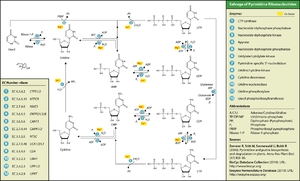
Une voie de sauvetage est une voie métabolique par laquelle des nucléotides puriques et pyrimidiques sont synthétisés à partir d'intermédiaires de dégradation des nucléotides.